Prince Frederick of Great Britain

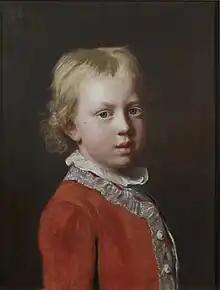
Frederick aged 4 by Jean-Étienne Liotard

Prince Frederick William of Great Britain (13 May 1750 – 29 December 1765) was a grandchild of King George II and the youngest brother of King George III. He was the youngest son of Frederick, Prince of Wales and Princess Augusta of Saxe-Gotha.